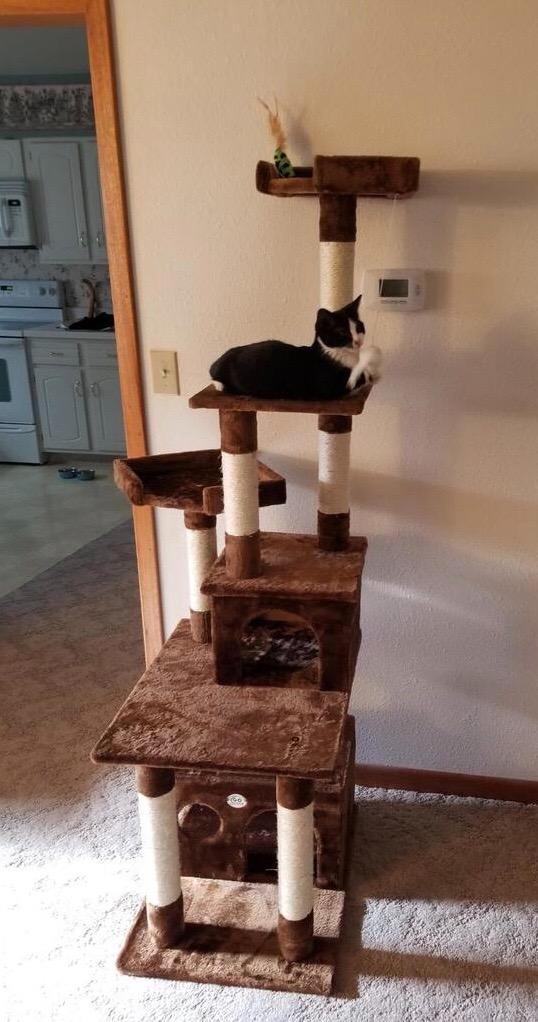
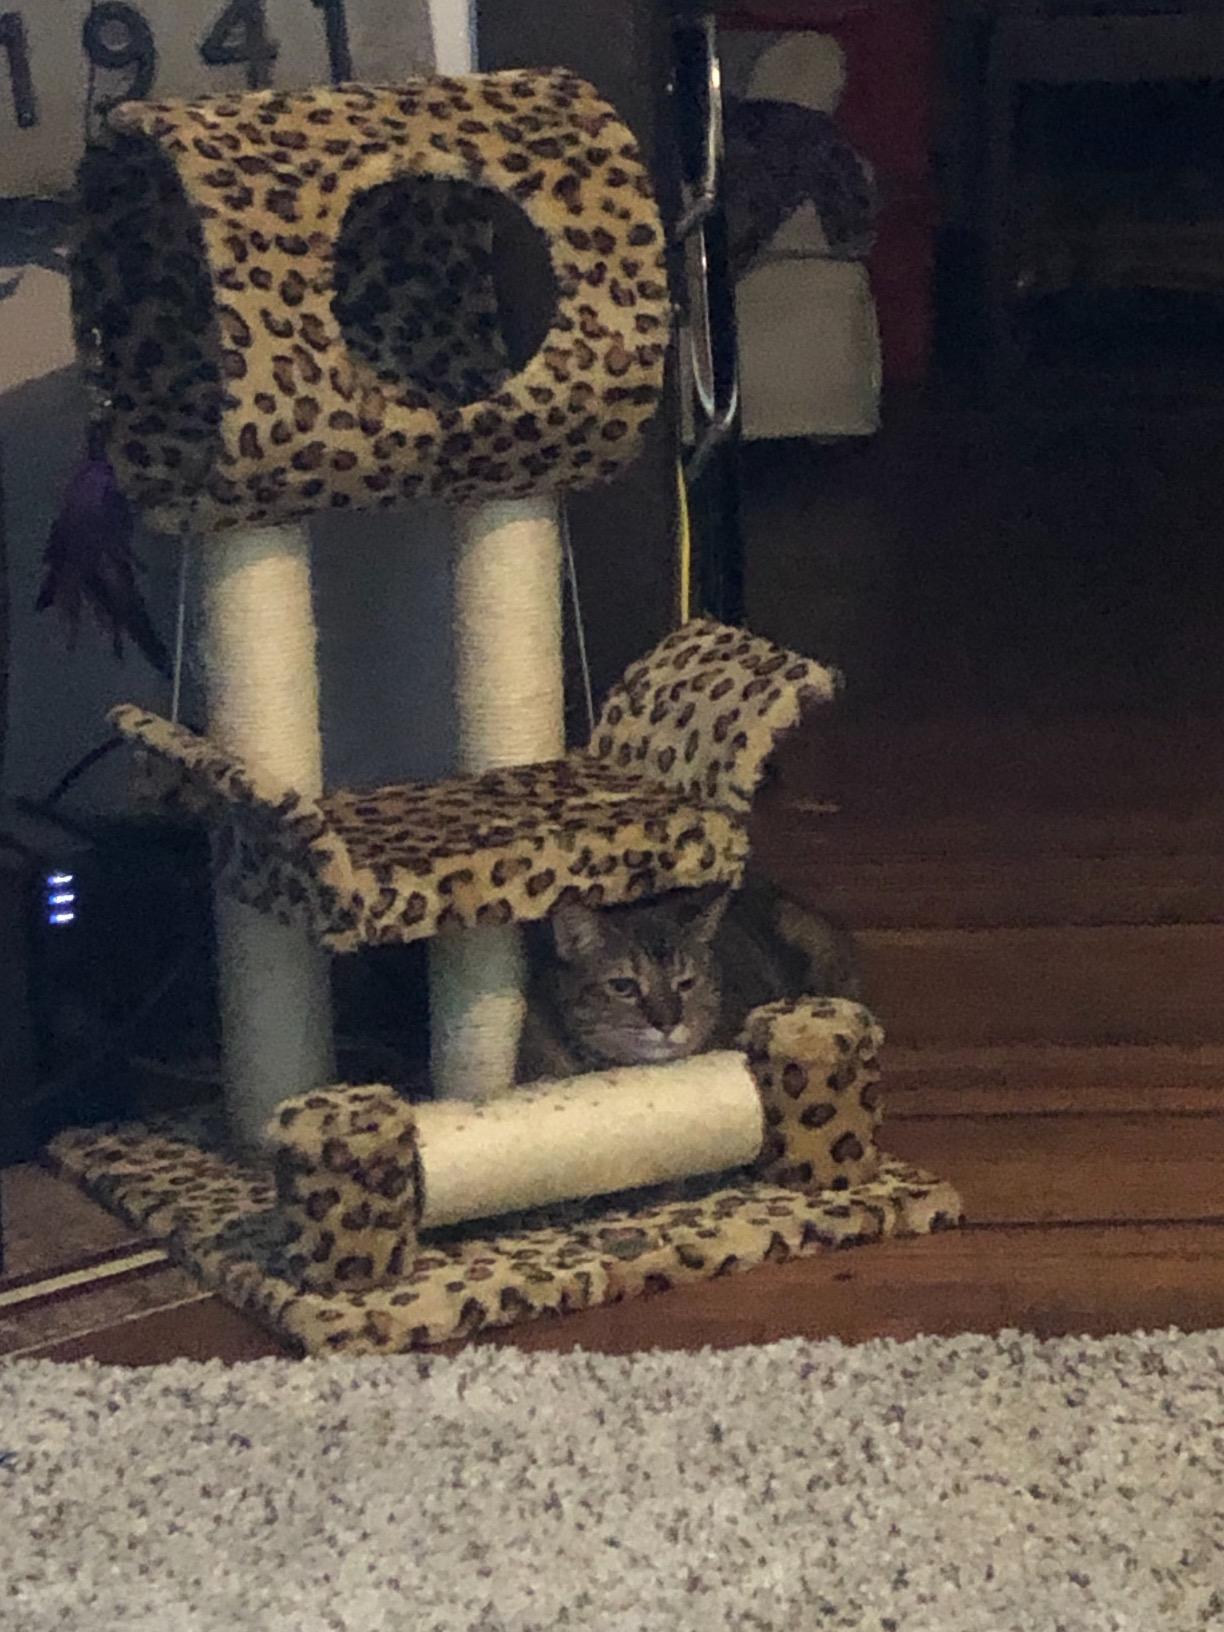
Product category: items_cat tree
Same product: no